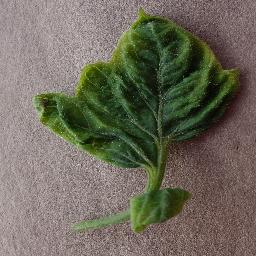
Label: Tomato___Tomato_Yellow_Leaf_Curl_Virus